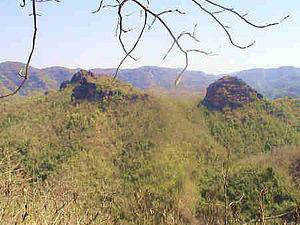
Le Parc national de Satpura est situé dans l'État du Madhya Pradesh en Inde. On y trouve notamment des panthères et des tigres.